95th Illinois General Assembly

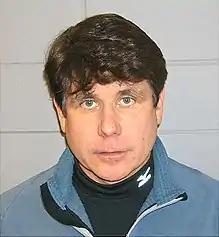
Mug shot of Governor Rod Blagojevich on December 9, 2008

Near the end of the 95th General Assembly, on December 9, 2008, Governor Rod Blagojevich was arrested by federal agents and charged with conspiracy and soliciting bribes. On December 15, six days after the scandal broke with no resignation by the Governor, the Illinois House voted unanimously 113–0 to begin impeachment proceedings. This was the first impeachment inquiry against a governor in Illinois history. On the same day, House Speaker Michael Madigan formed a bipartisan committee of inquiry within the House of Representatives.